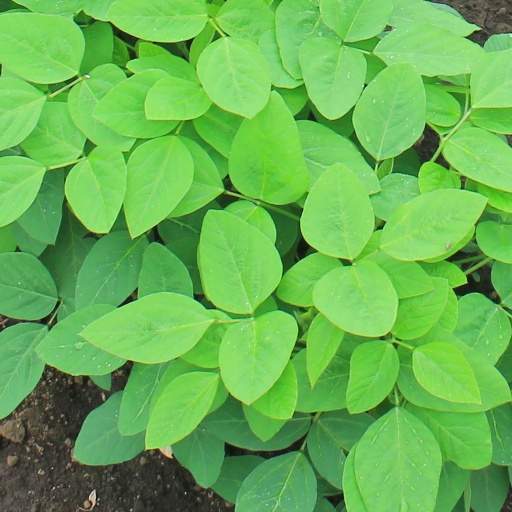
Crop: soybean